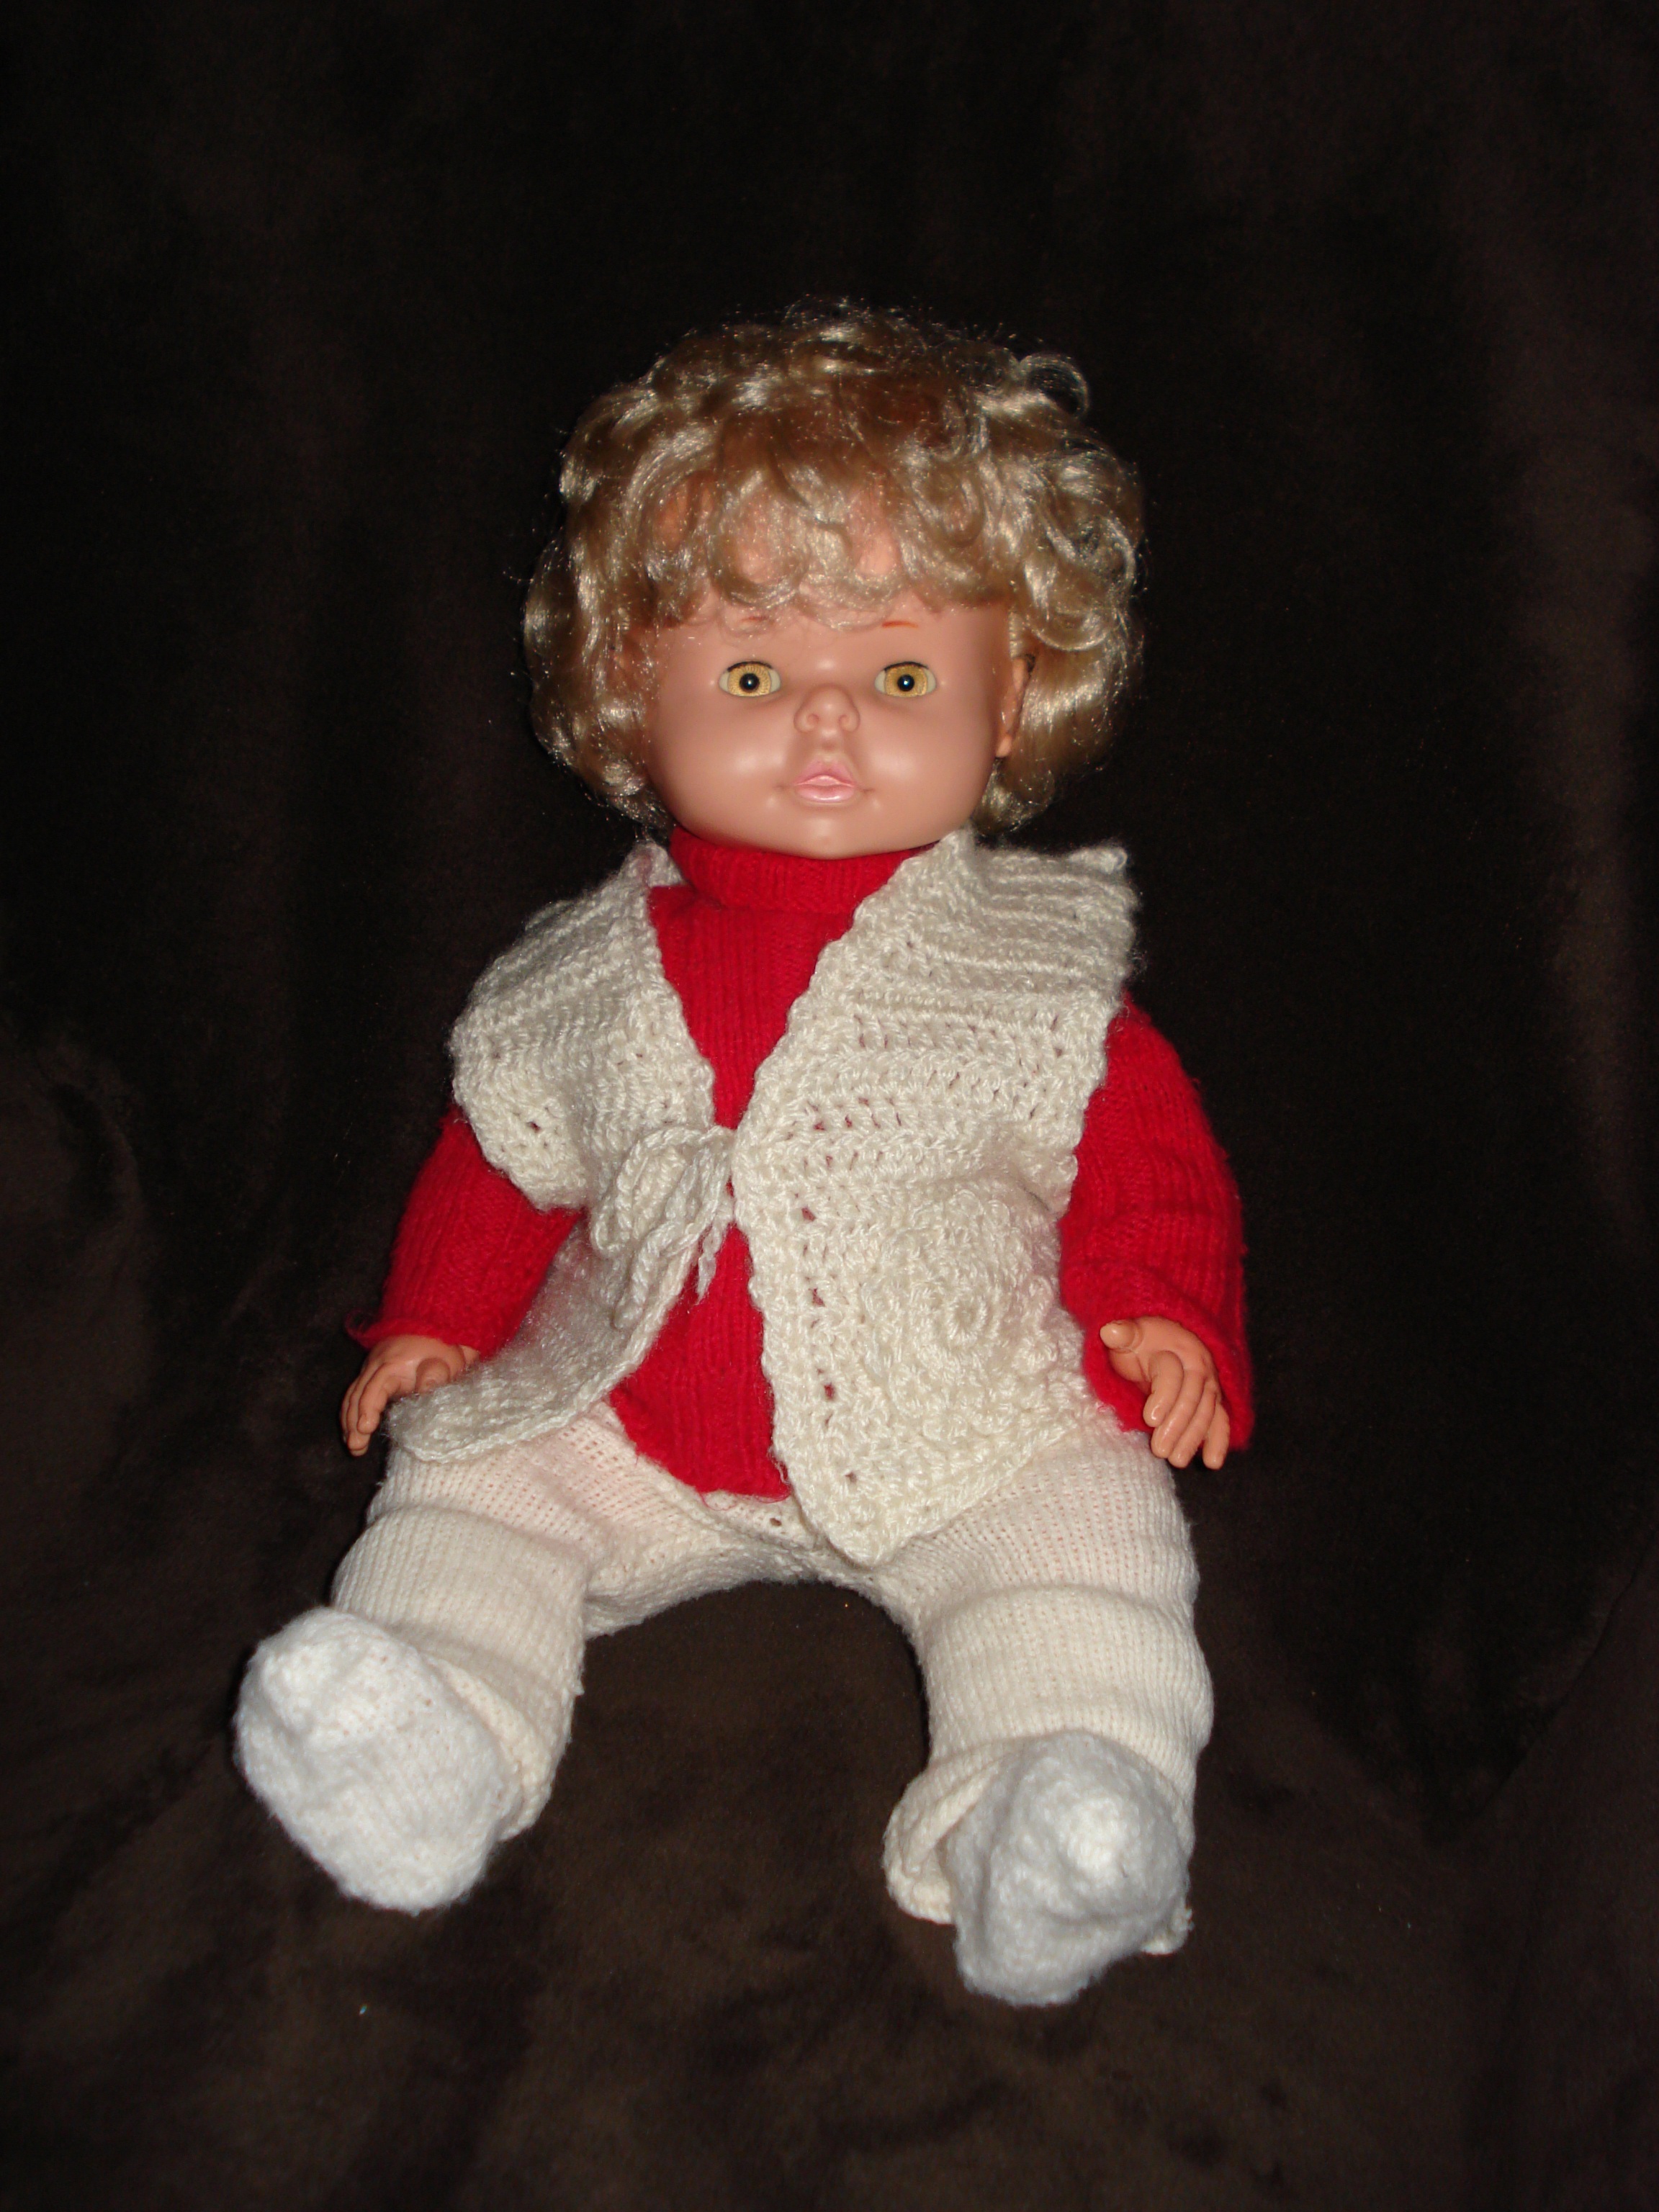
girl, child, toy, doll, art, infant, toddler, toys, blond, human positions